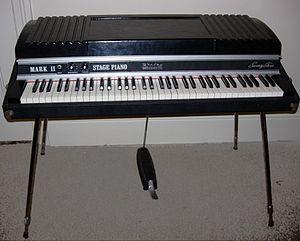
Harold Rhodes est l'inventeur américain de l'Army Air Corps Piano, du piano-bass et du célèbre Fender Rhodes qui lui doit son nom.